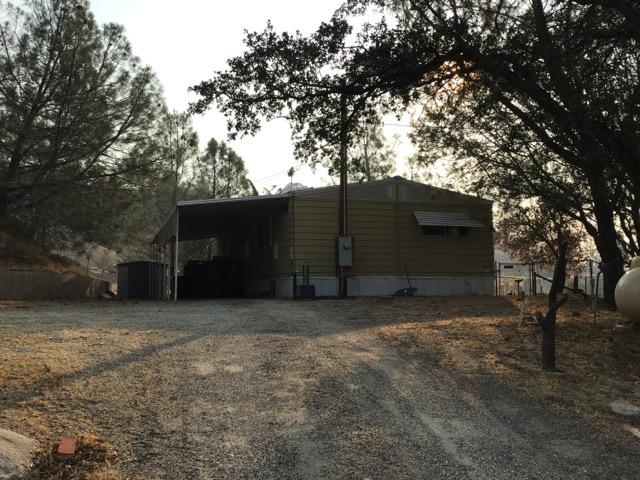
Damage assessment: no_damage